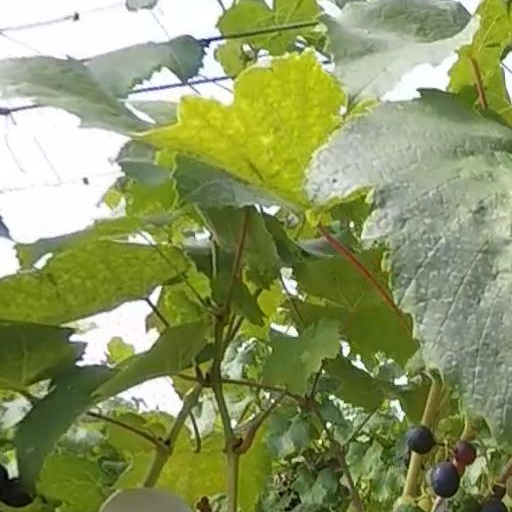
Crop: grape